Orelhão

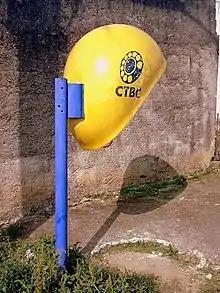
An orelhão model.

To achieve a cabin made of fiberglass, which should be strong, very light, resistant to sun, rain and fire and, according to newspapers of the time, "cheap", Chu Ming Silveira started with an egg shape; according to her, it is "the best acoustic form". The curvature of the dome offered an acoustic protection of 70 to 90 decibels, provided the user was under it. Most of the outside noise reaching the "shield" was reflected out, the remainder converging to the center of the radius of curvature, located well below the ear of the average user, in order to minimize interference in communication.